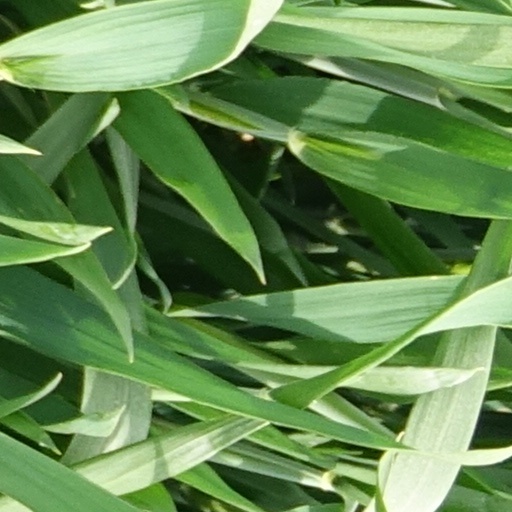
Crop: wheat